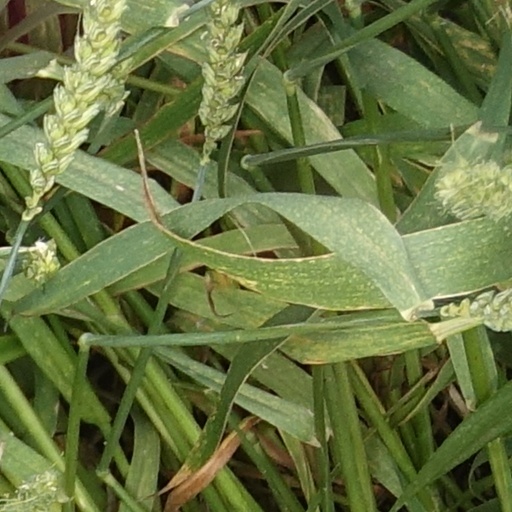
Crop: wheat